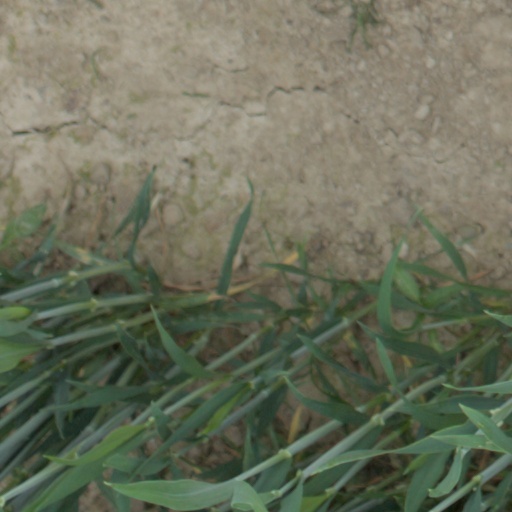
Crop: wheat